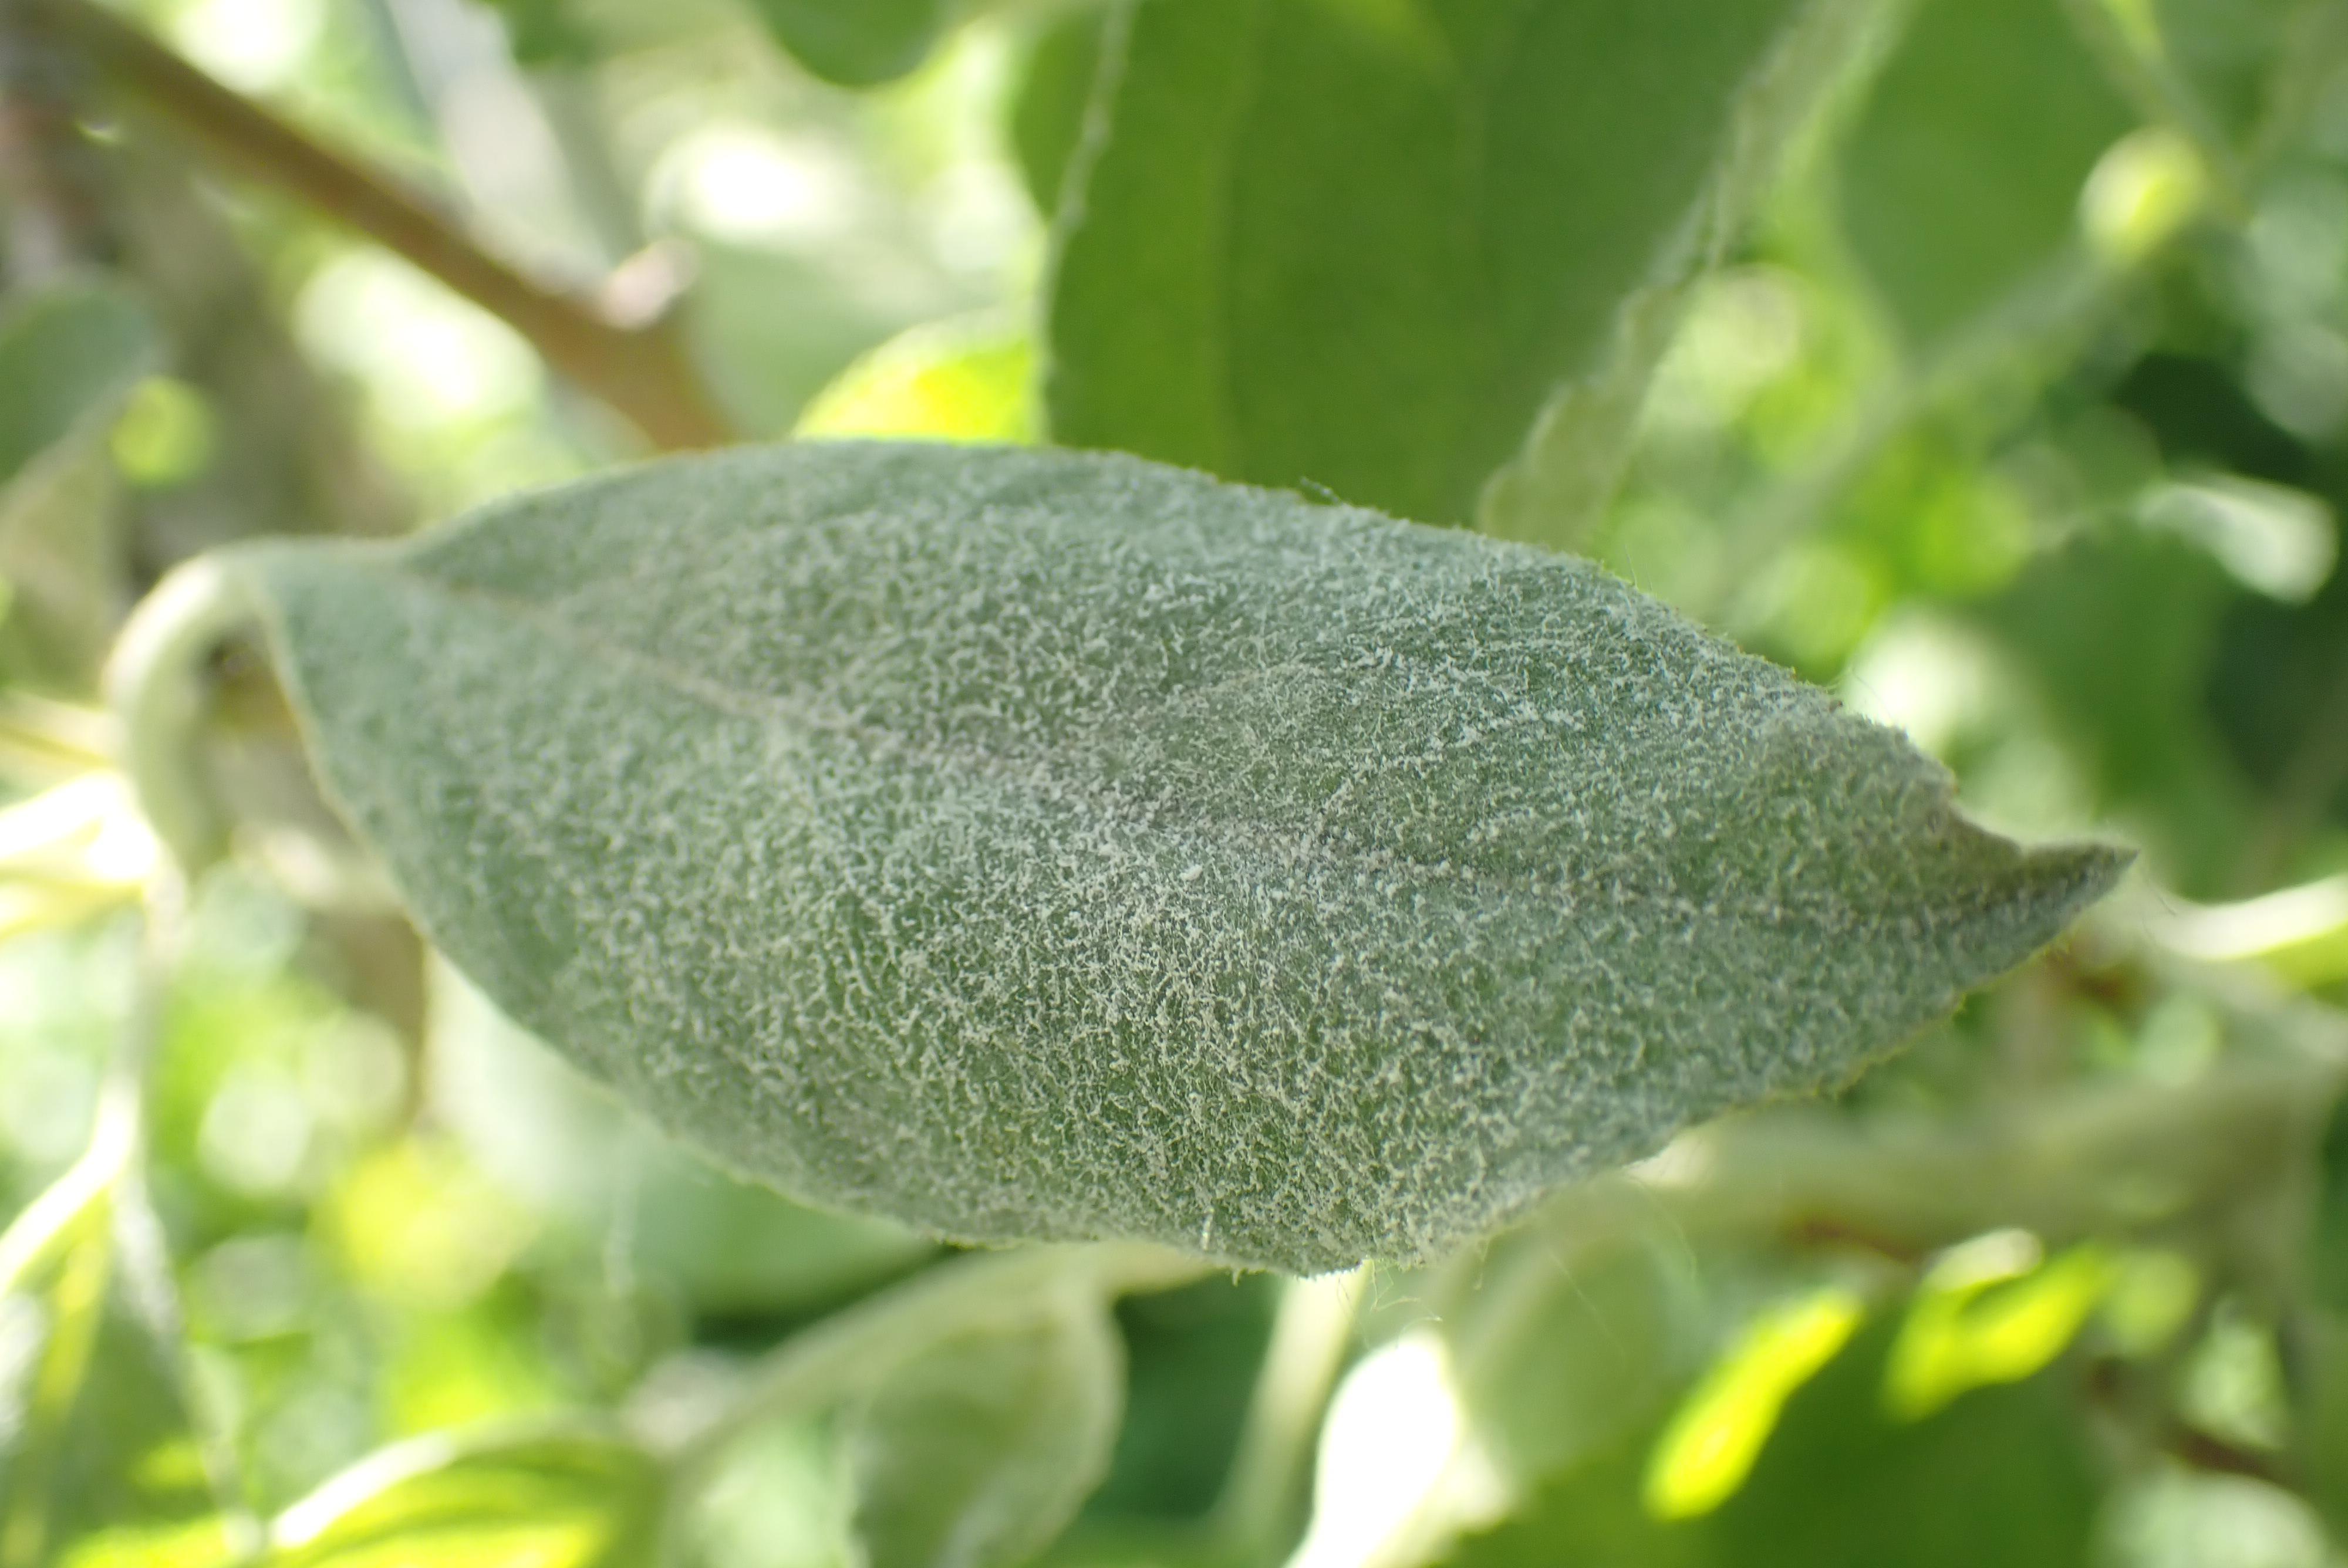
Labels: powdery_mildew